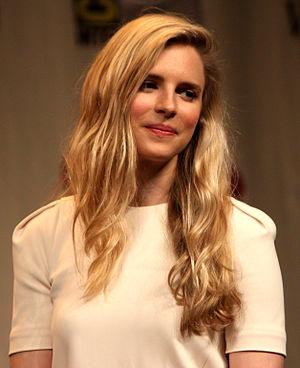
Brittany Heyworth « Brit » Marling est une actrice, scénariste, réalisatrice et productrice américaine, née le 7 août 1982 à Chicago dans l'État d'Illinois.
L'affaire Harvey Weinstein est la révélation publique de harcèlements et d'agressions sexuelles commises par Harvey Weinstein, personnalité influente de l'industrie du cinéma américain.